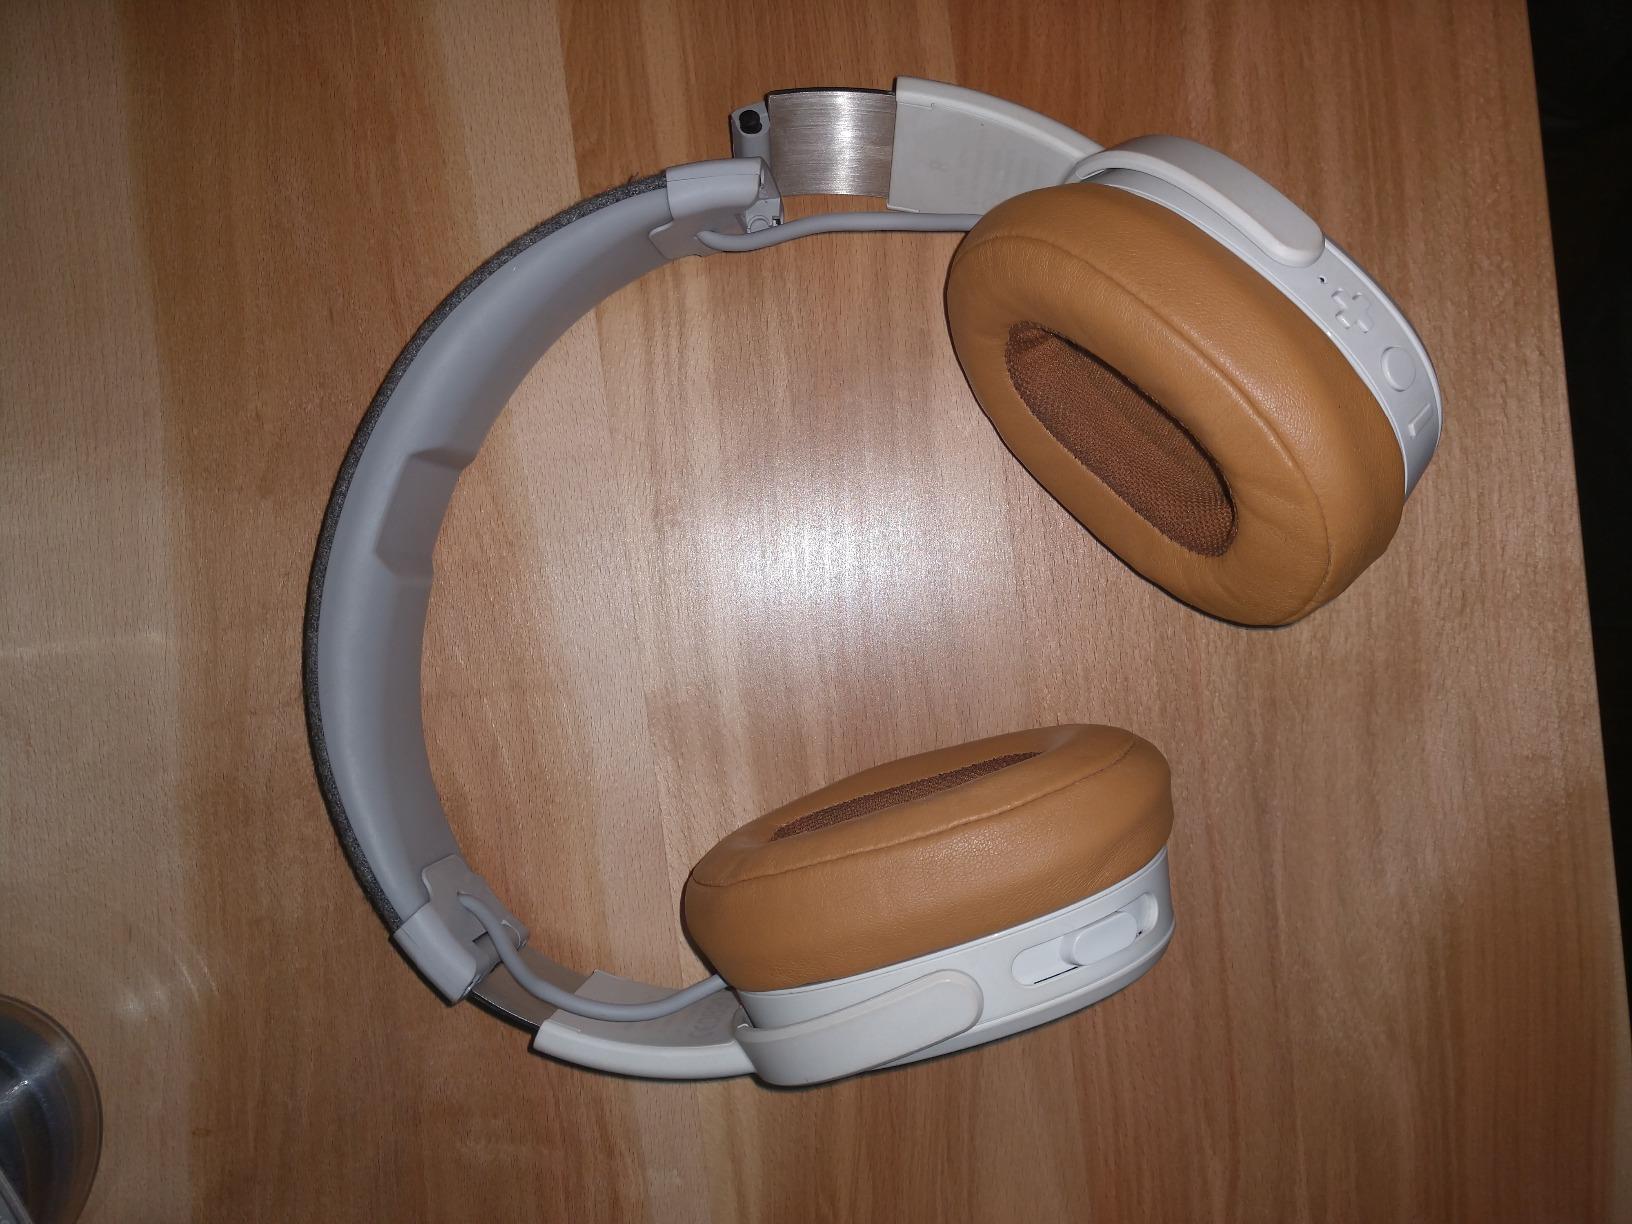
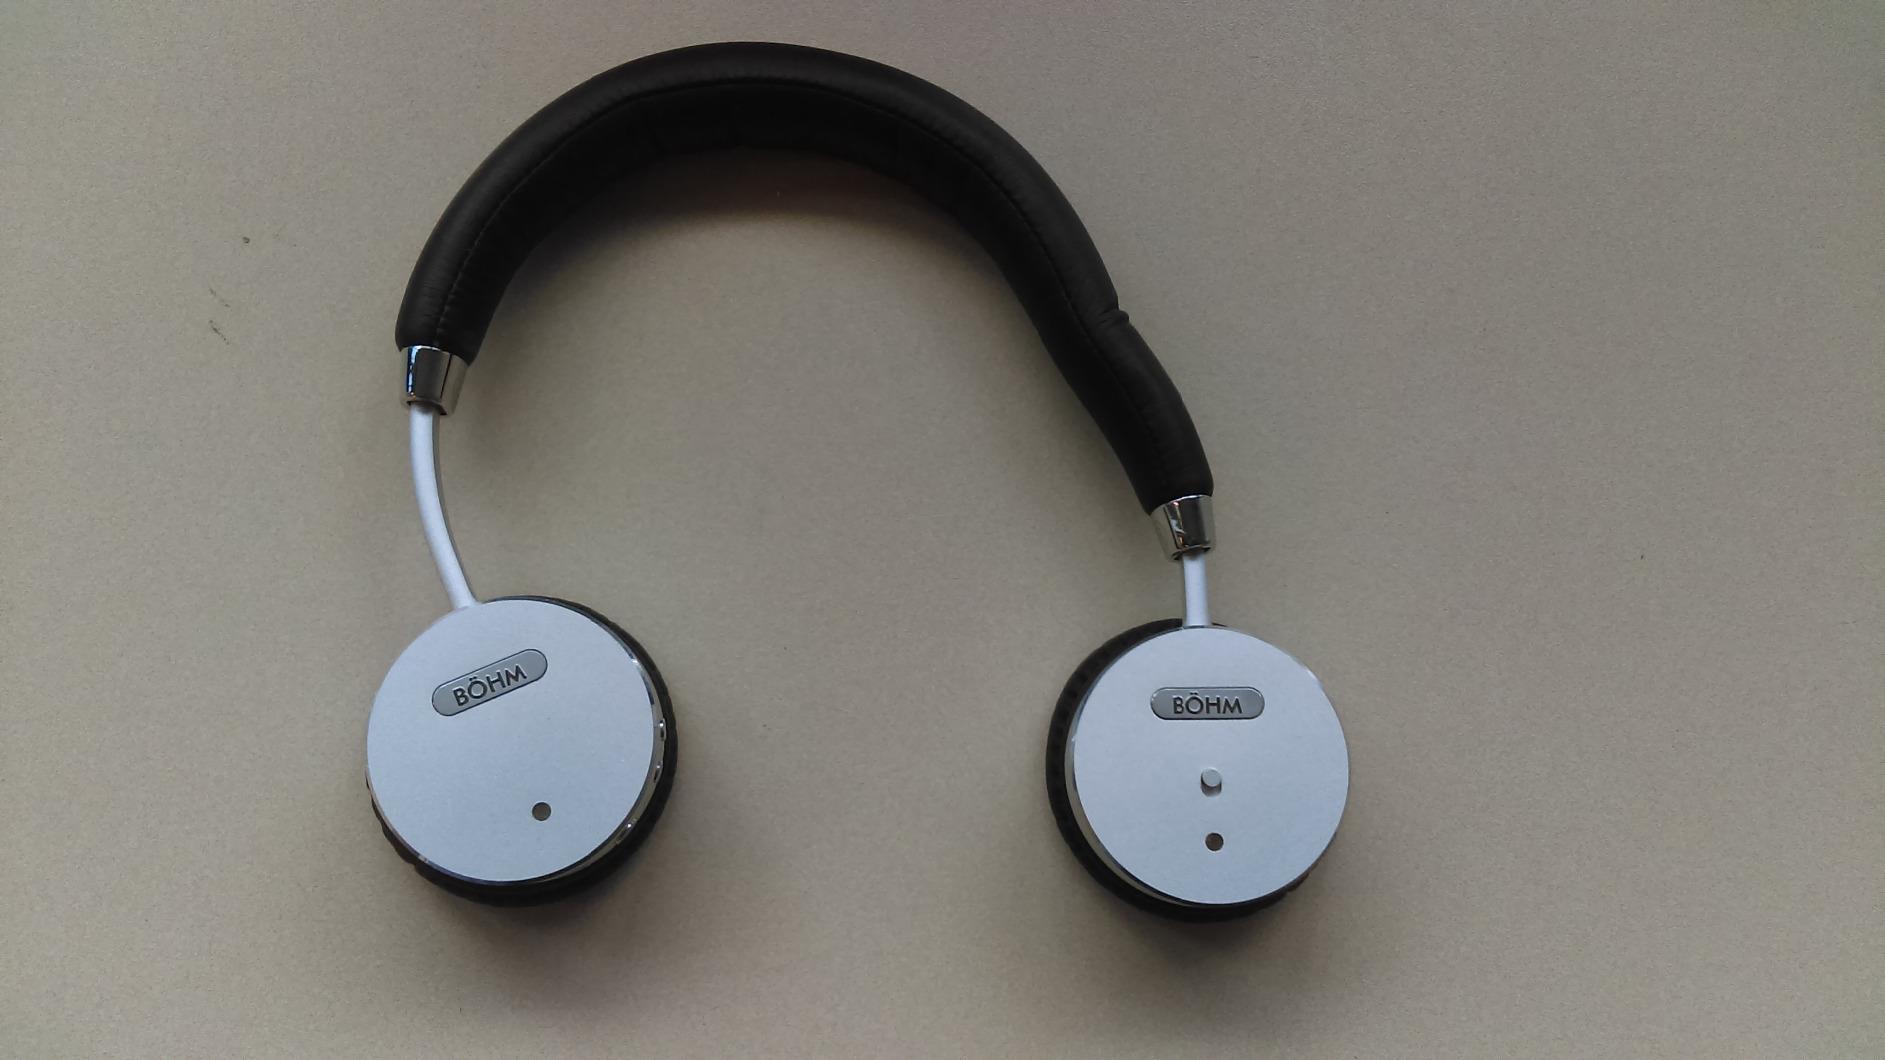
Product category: headphones
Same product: no